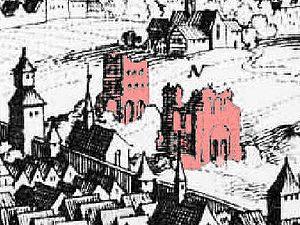
Les thermes romains Barbarathermen devant les remparts de Trèves sur l'engravure de Matthias Merian de 1646. La vue est probablement basé sur une vue de 1548 (voyez le commentaire sur image:De Merian Mainz Trier Köln 045.jpg). Au plafond à gauche est le monastère Cartusien de St. Alban. – La colorisation n'origine pas de la gravure et a été ajouté pour faire ressortir le batiment.
Les thermes de Barbara à Trèves sont les thermes romains les plus grands du nord des Alpes. Comme les autres édifices romains de Trèves, ils ont été inscrits en 1986 au patrimoine mondial de l'UNESCO.